35 mm movie film

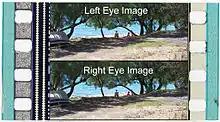
An "over-under" 3D frame. Both left and right eye images are contained within the normal height of a single 2D frame.

When film editing was done by physically cutting the film, editing the picture could only have been done on the frame line. However, the sound was stored for the whole frame between each of the four sprocket holes, and so the sound editors could cut on any arbitrary set of holes, and thus get -frame edit resolution. With this technique, an audio edit could be accurate to within 10.41 ms." A limitation of analog optical recording was the audio frequency would cut off, in a well-maintained theater, at around 12kHz. Studios would often record audio on the transparent film strips, but with magnetic tape on one edge; recording audio on full 35 mm magnetic tape was more expensive.